Describe the emotion expressed in this image:  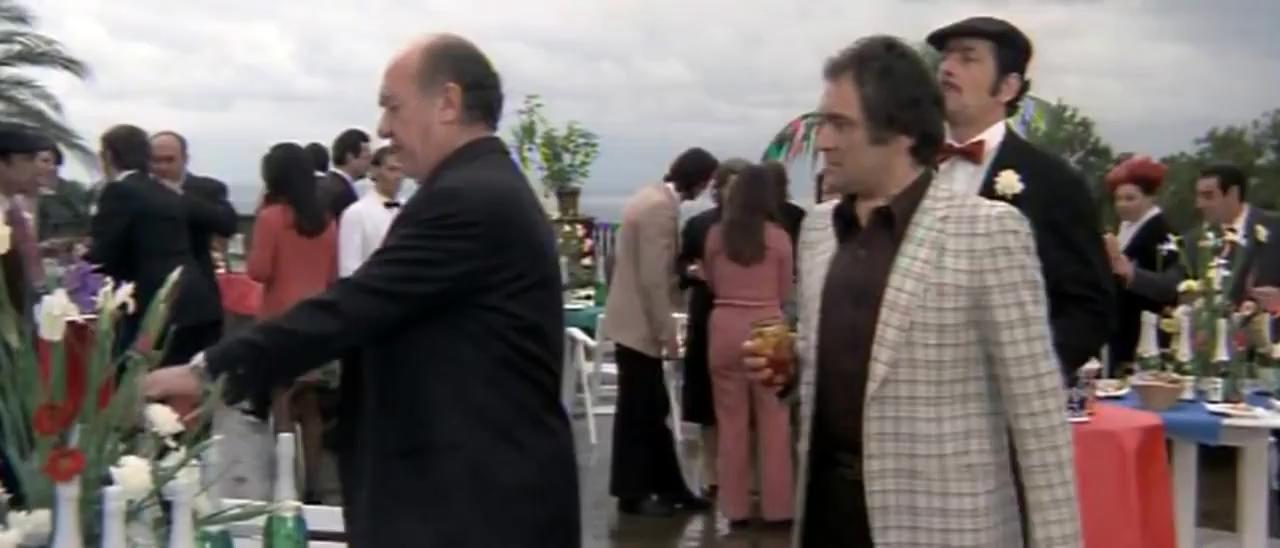
This person displays Suffering, valence and arousal with low intensity.